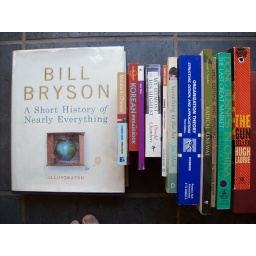
that book is by hugh laurie aka greg house